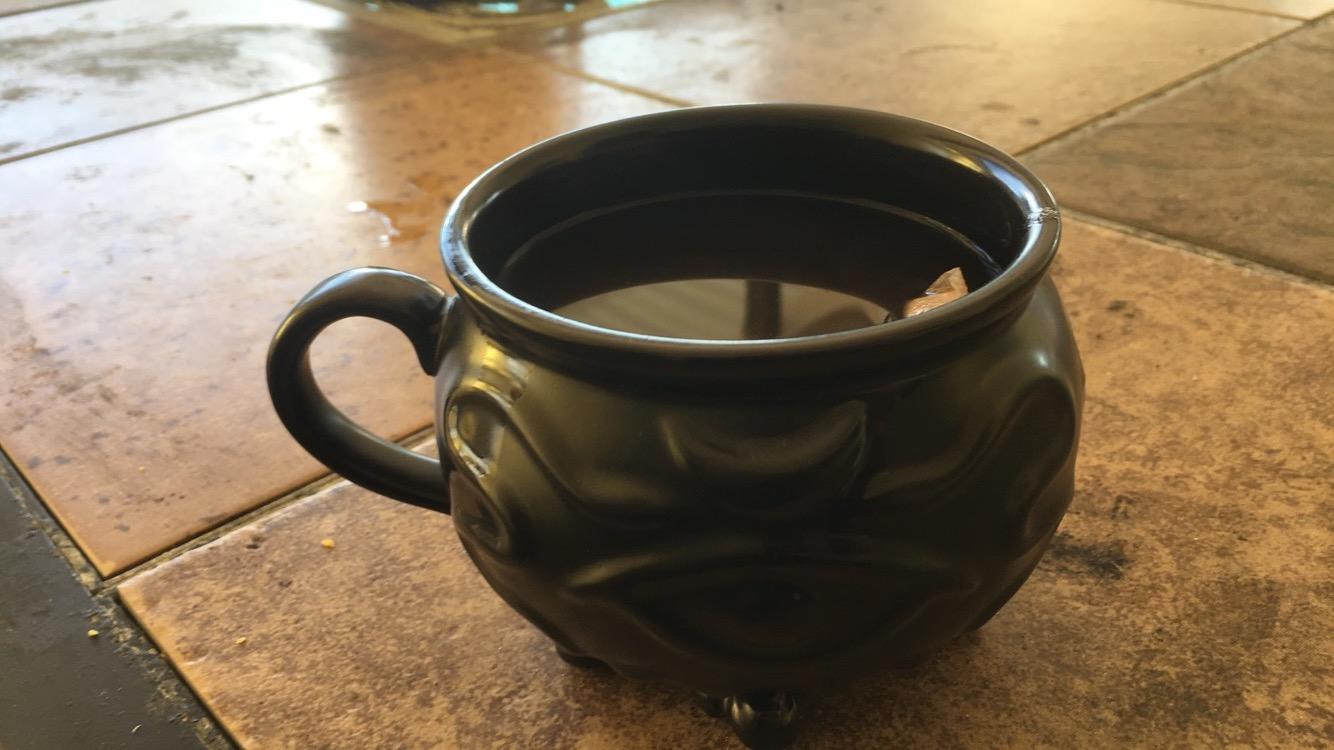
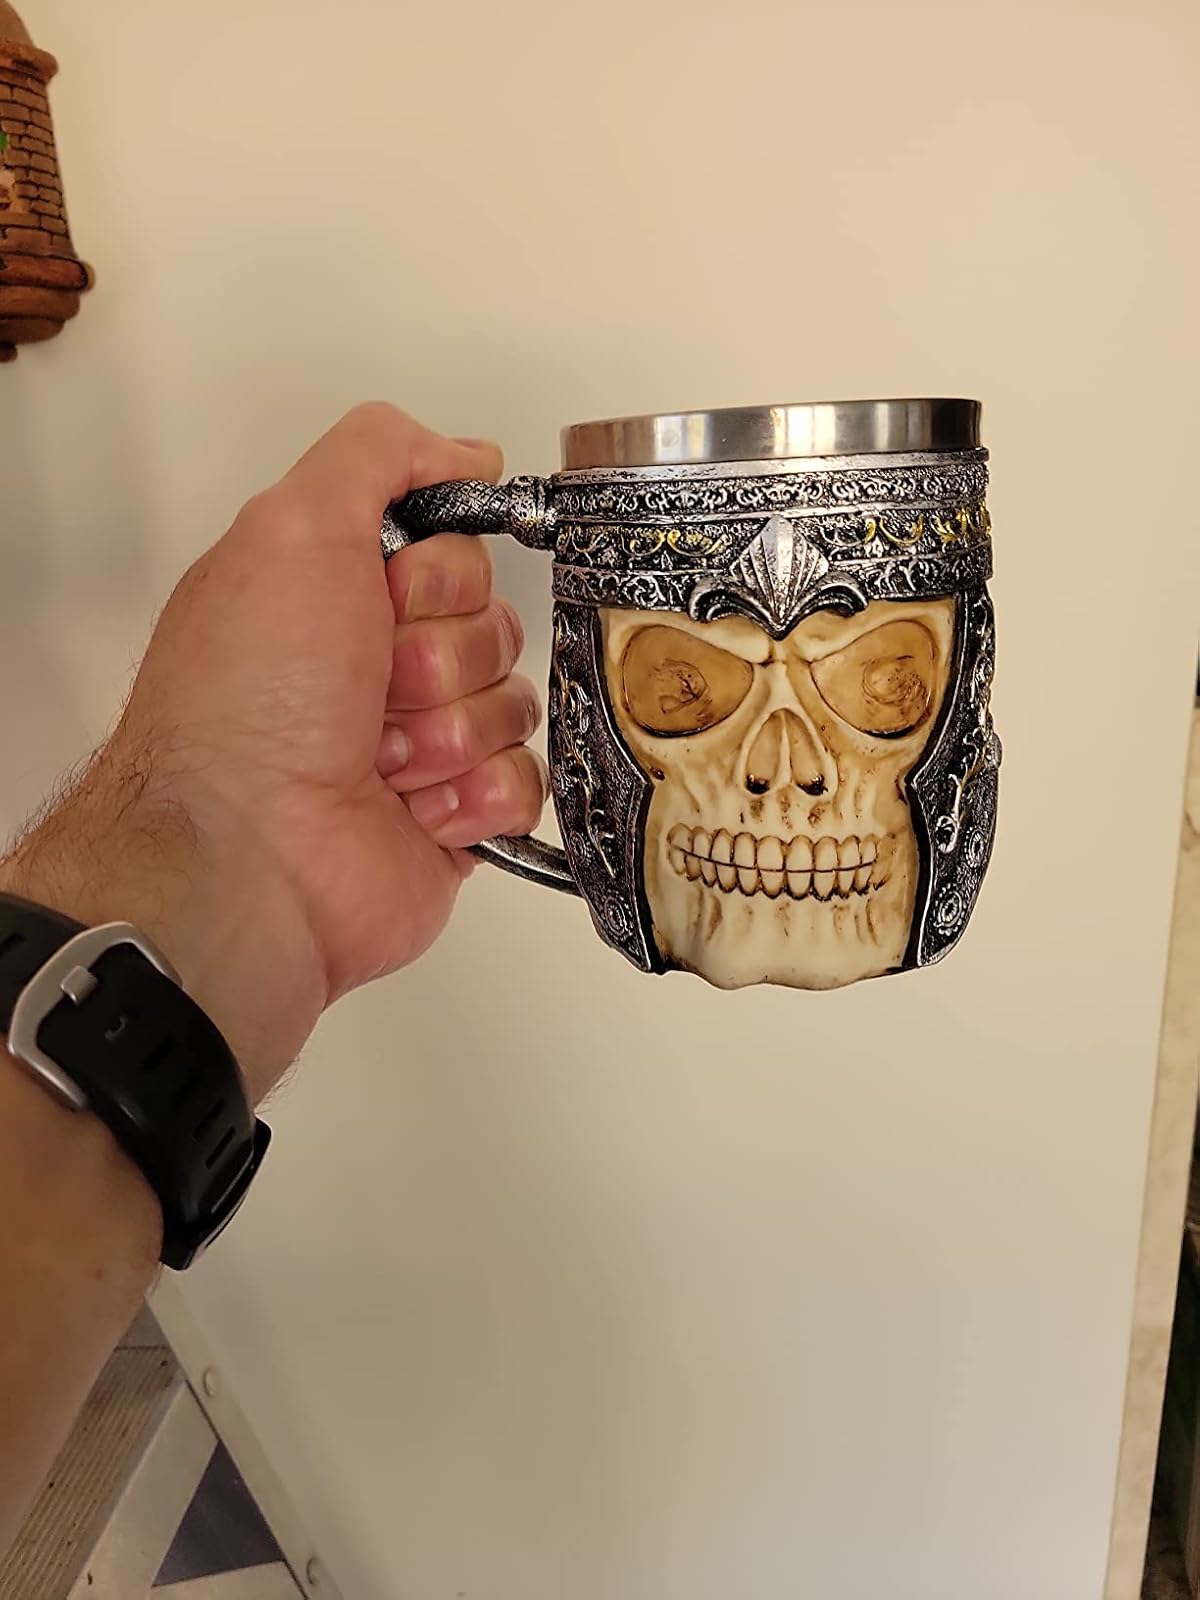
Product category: items_mug
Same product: no